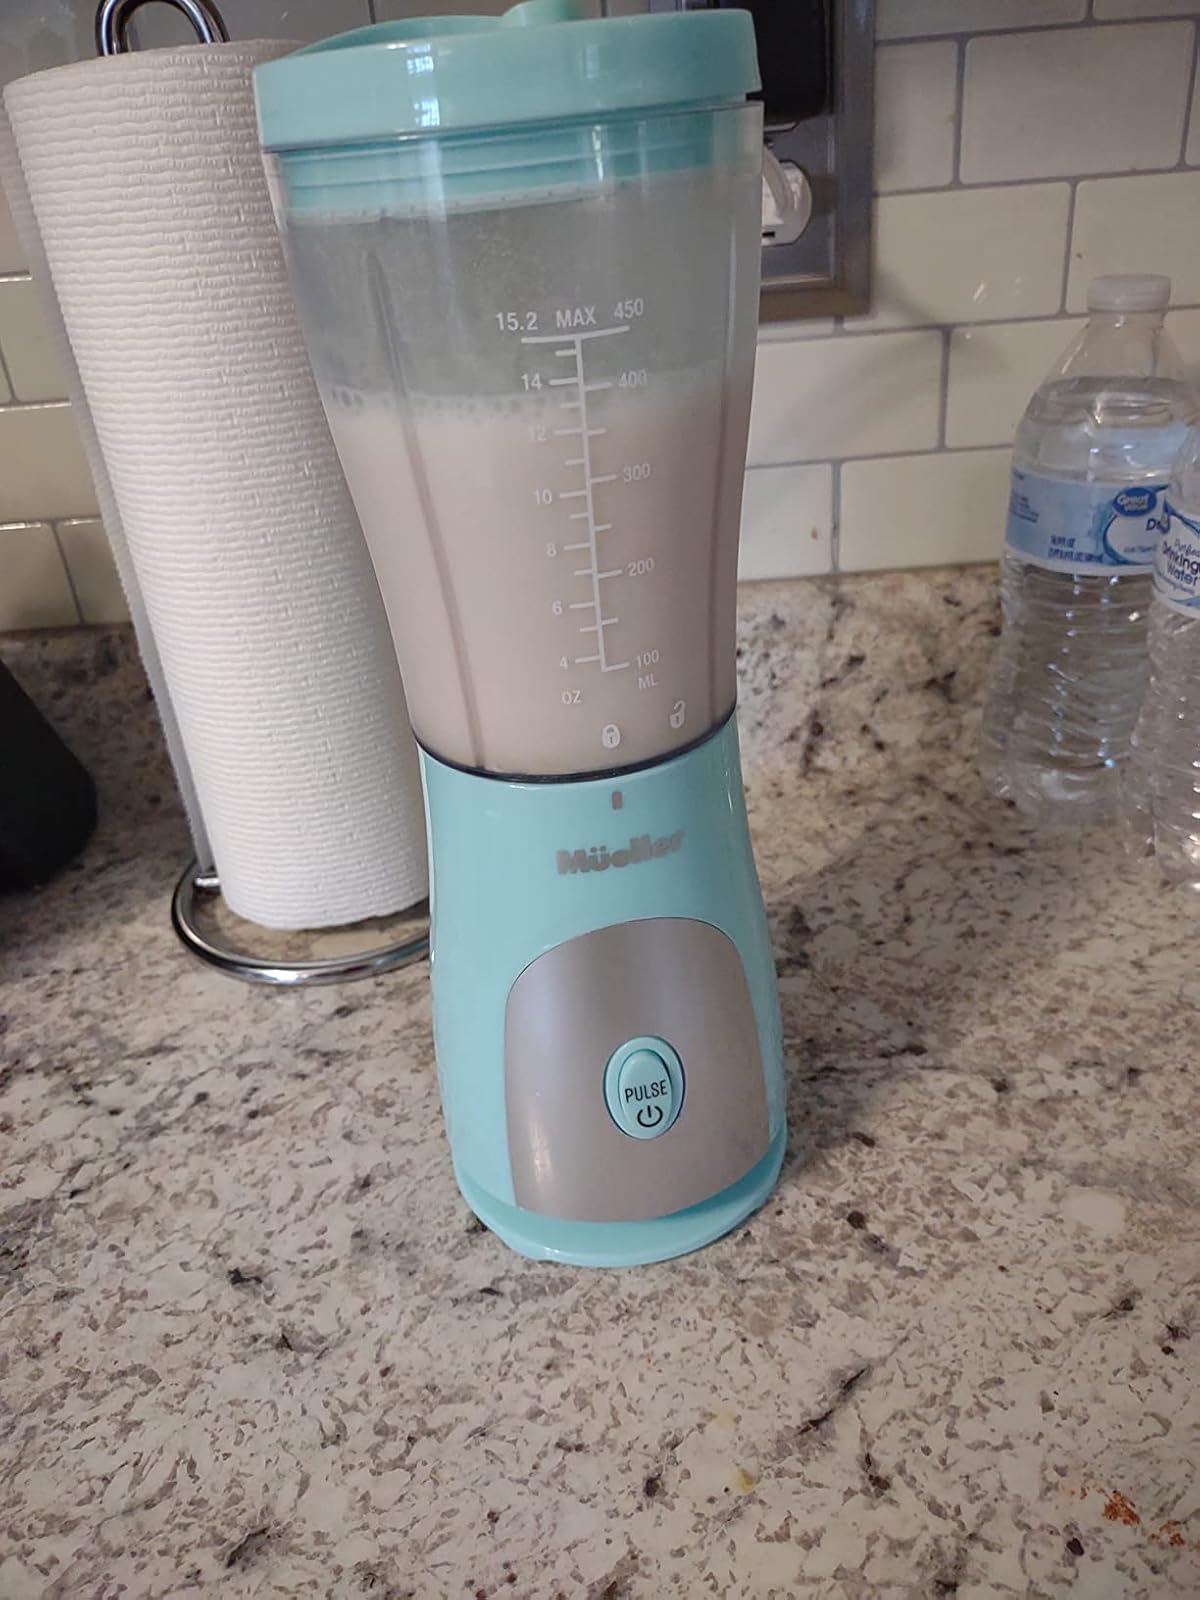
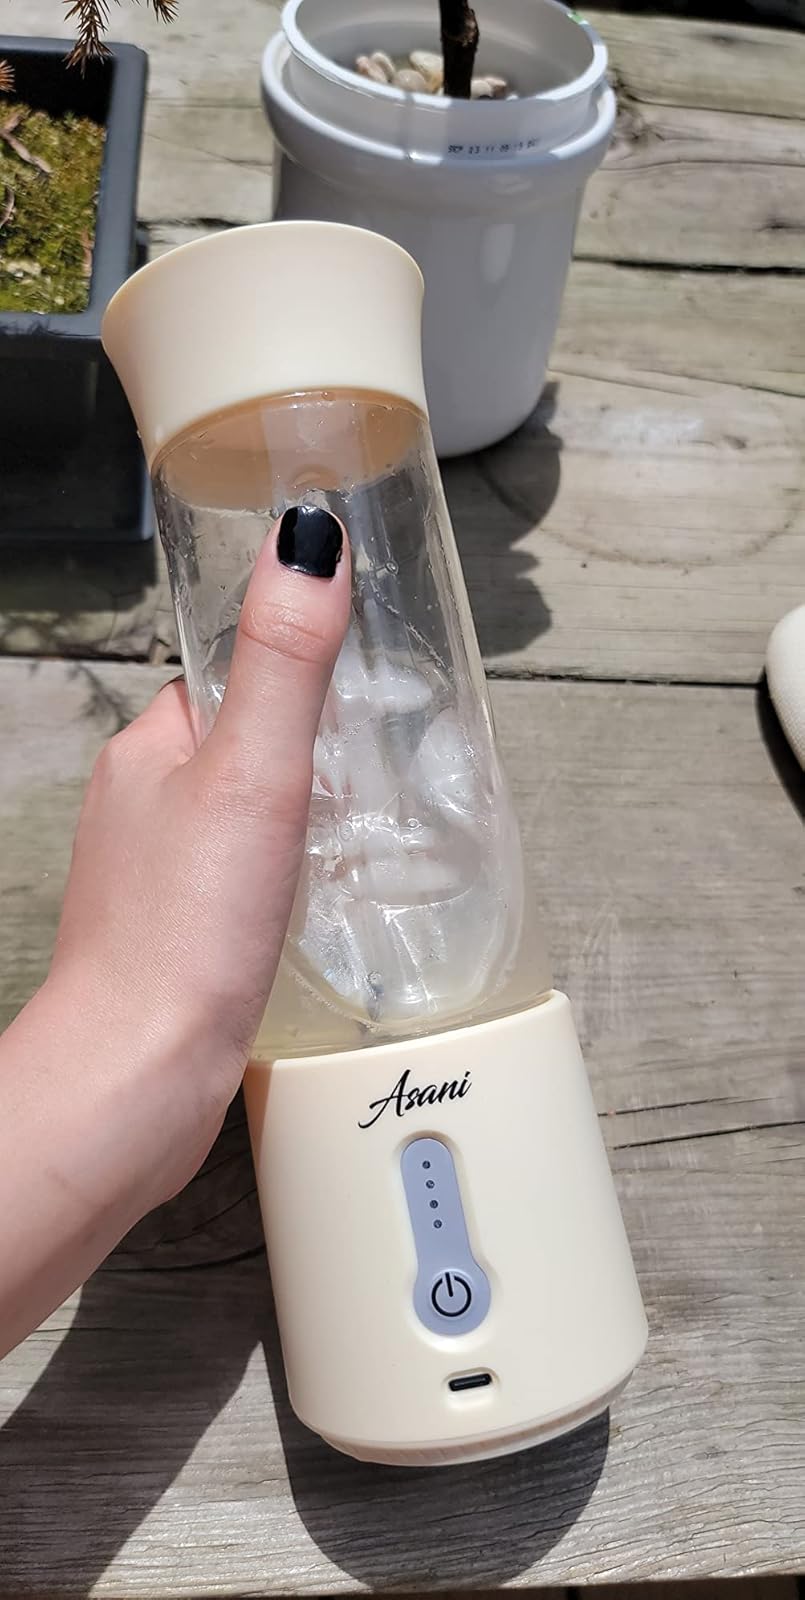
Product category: items_blender
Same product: no